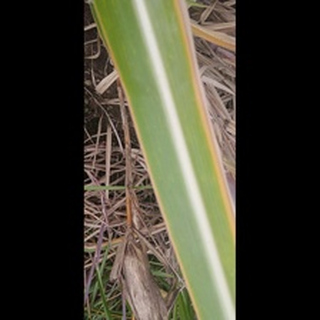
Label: sugarcane_yellow_leaf_disease